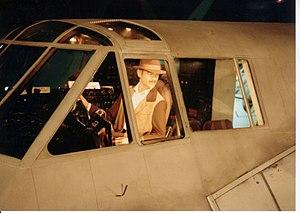
Howard Robard Hughes, né le 24 décembre 1905 à Houston où il est mort le 5 avril 1976, est un aviateur, constructeur aéronautique, homme d'affaires, producteur et réalisateur cinématographique américain.